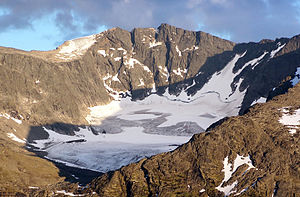
Tjønnholstinden
Tjønnholstinden set fra nord, med Nordre Tjønnholet foran.